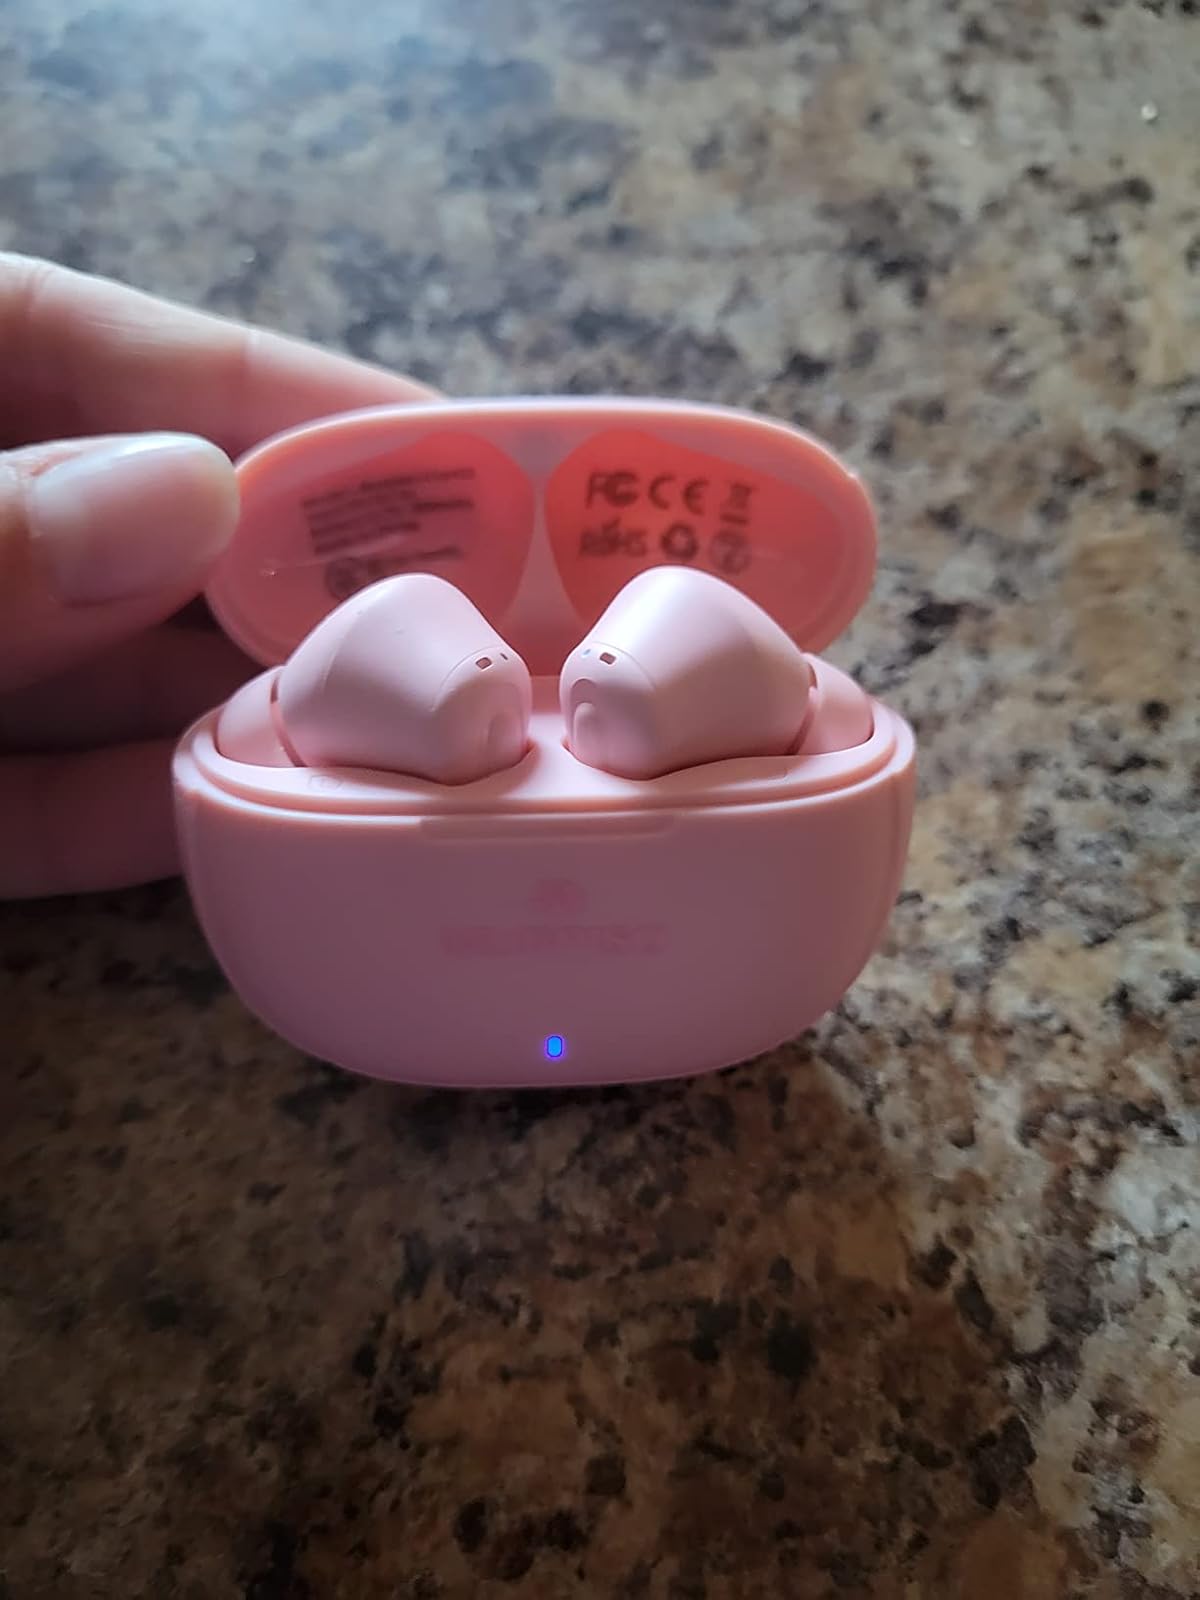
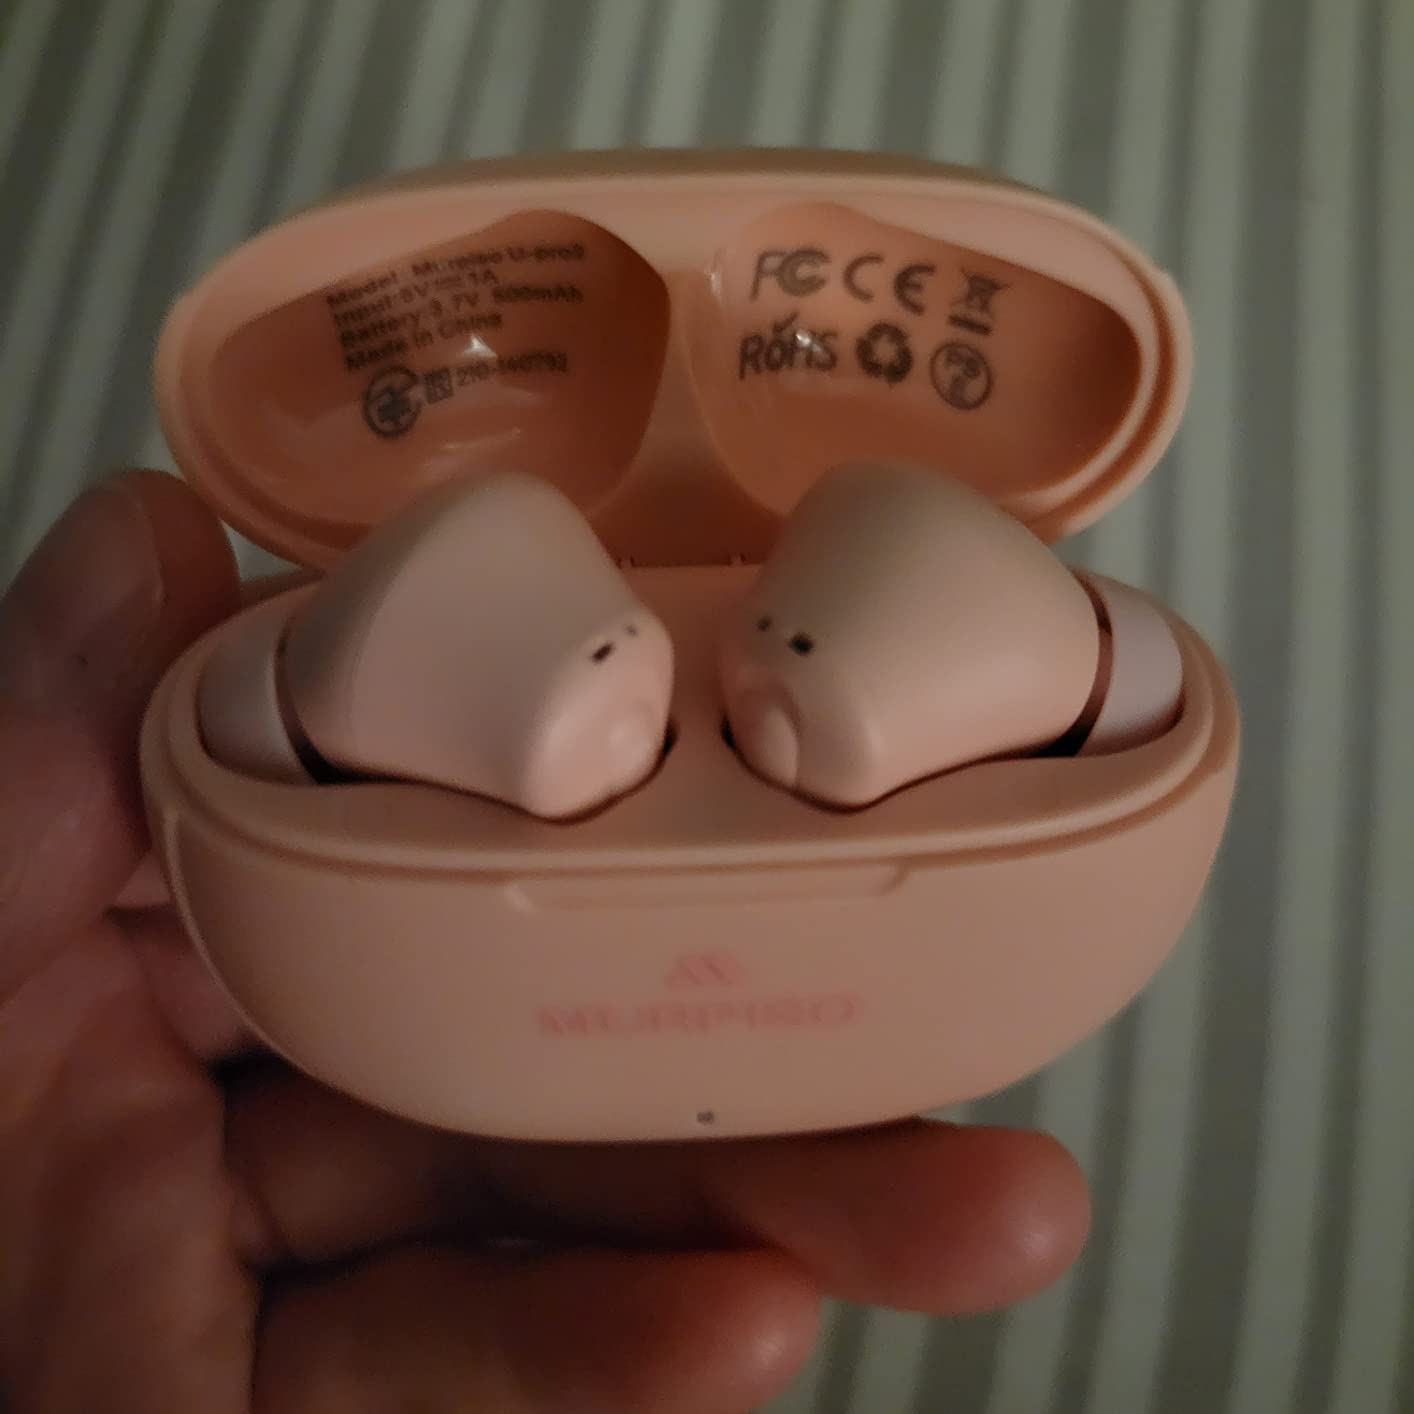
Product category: earbuds
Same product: yes